Personal selling

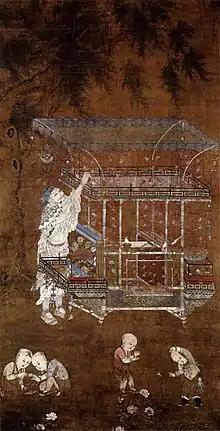
Painting of a peddler selling birds, by Ji Sheng (計盛). China, Ming dynasty, 15th century

Personal selling occurs when a sales representative meets with a potential client for the purpose of transacting a sale. Many sales representatives rely on a sequential sales process that typically includes nine steps. Some sales representatives develop scripts for all or part of the sales process. The sales process can be used in face-to-face encounters and in telemarketing.